Chinese Canadians in British Columbia

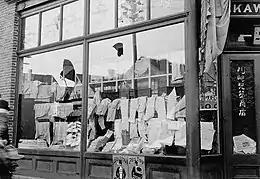
Damage after the September 1907 riot in Vancouver

When British Columbia agreed to join Confederation in 1871, one of its conditions was that the Dominion government build a railway linking B.C. with eastern Canada within 10 years. British Columbia politicians and their electorate agitated for an immigration program from the British Isles to provide this railway labour, but Canada's first Prime Minister, Sir John A. Macdonald, betrayed the wishes of his constituency, Victoria, and insisted the project cut costs by employing Chinese to build the railway. He summarized the situation this way to Parliament in 1882: "It is simply a question of alternatives: either you must have this labour or you can't have the railway." (British Columbia politicians had wanted a settlement-immigration plan for workers from the British Isles, but Canadian politicians and investors said it would be too expensive).